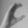
ASL letter: C